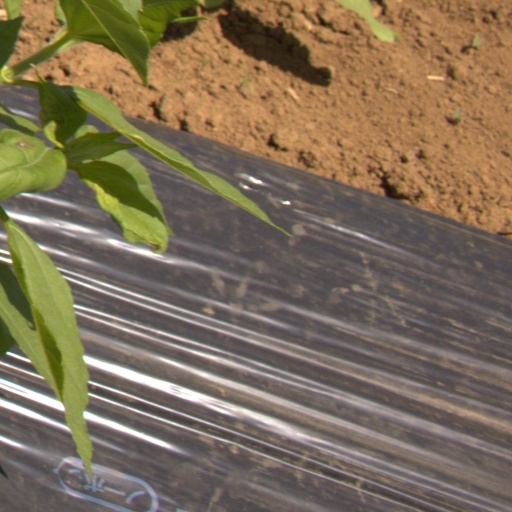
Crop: Jerusalem artichoke